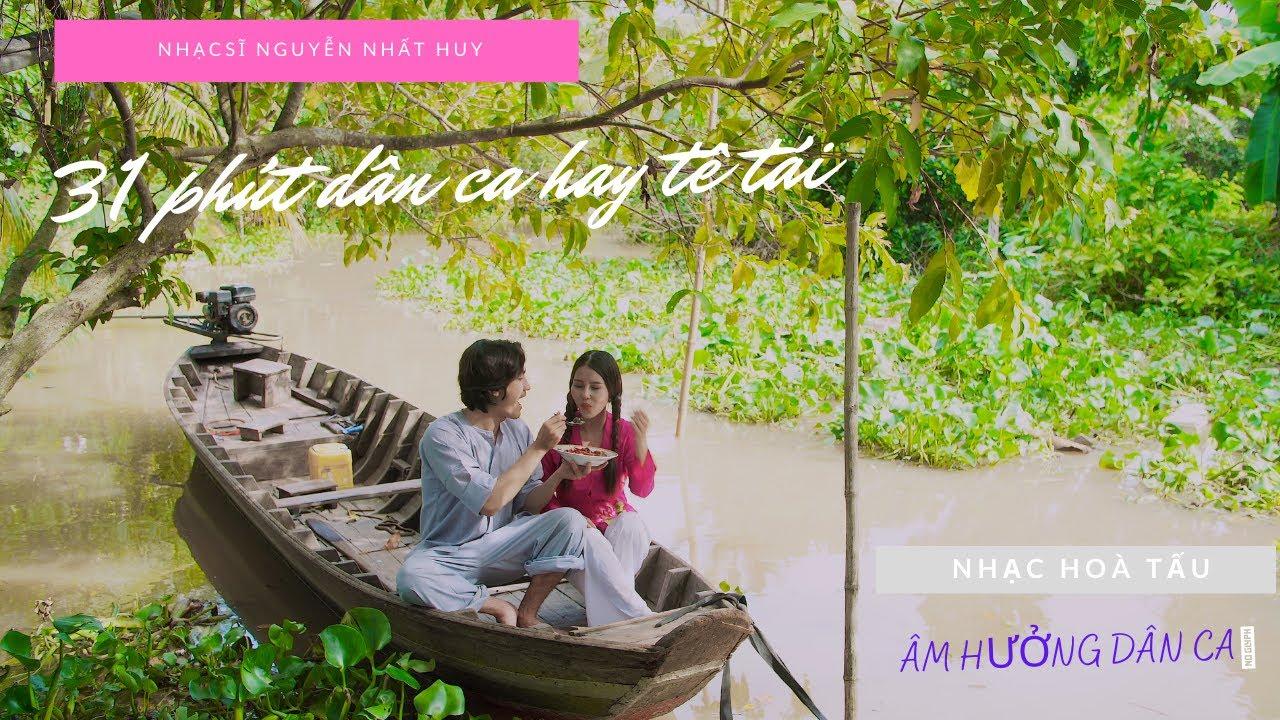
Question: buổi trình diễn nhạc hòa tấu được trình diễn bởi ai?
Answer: nhạc sĩ nguyễn nhất duy